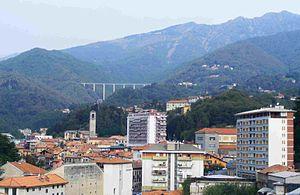
Valle Mosso est une commune italienne de la province de Biella dans la région Piémont en Italie.